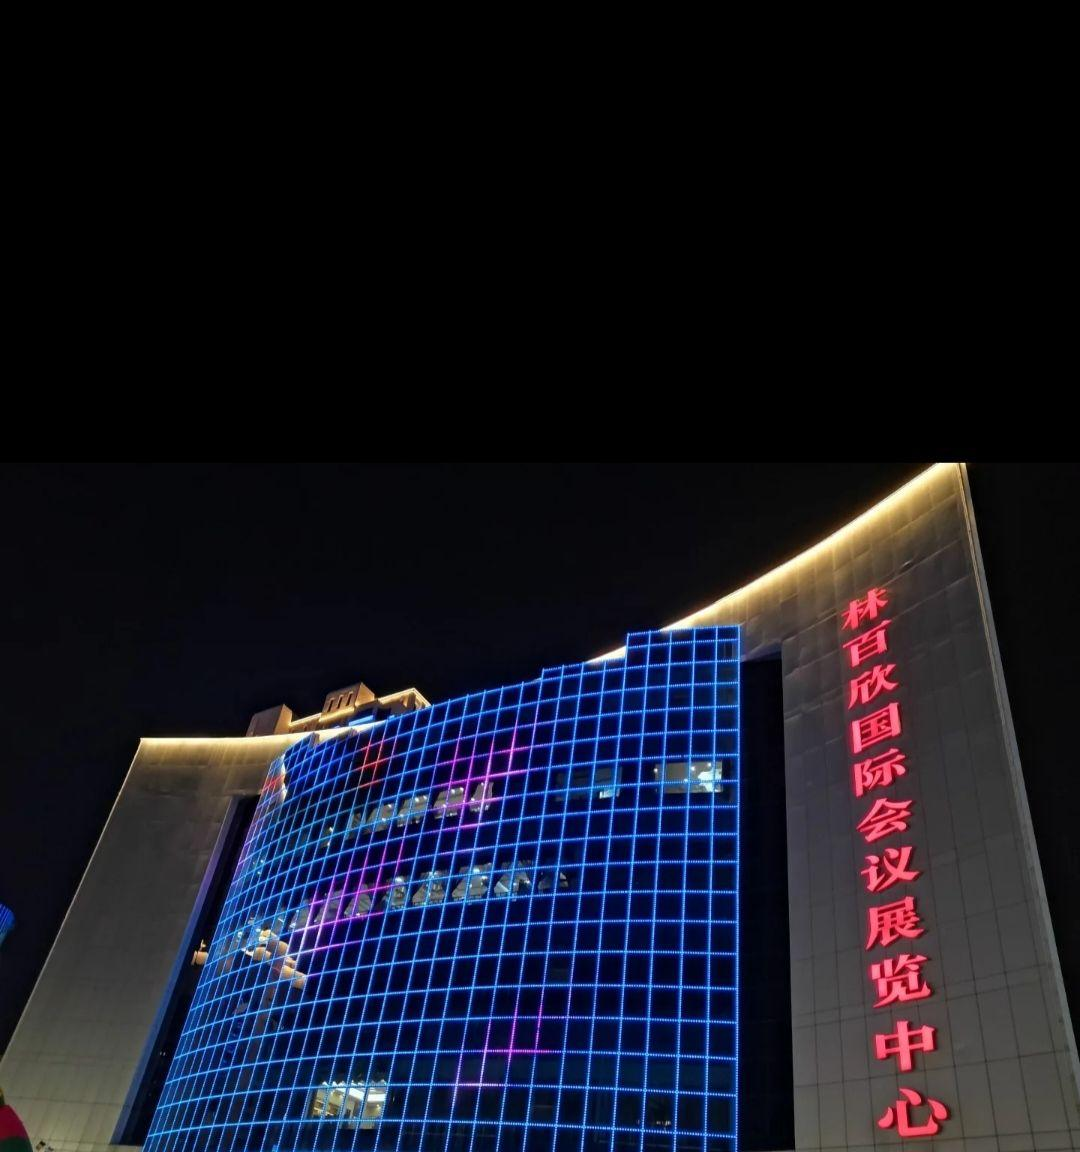
地标名称：林百欣国际会议展览中心
所在城市：汕头市·龙湖区